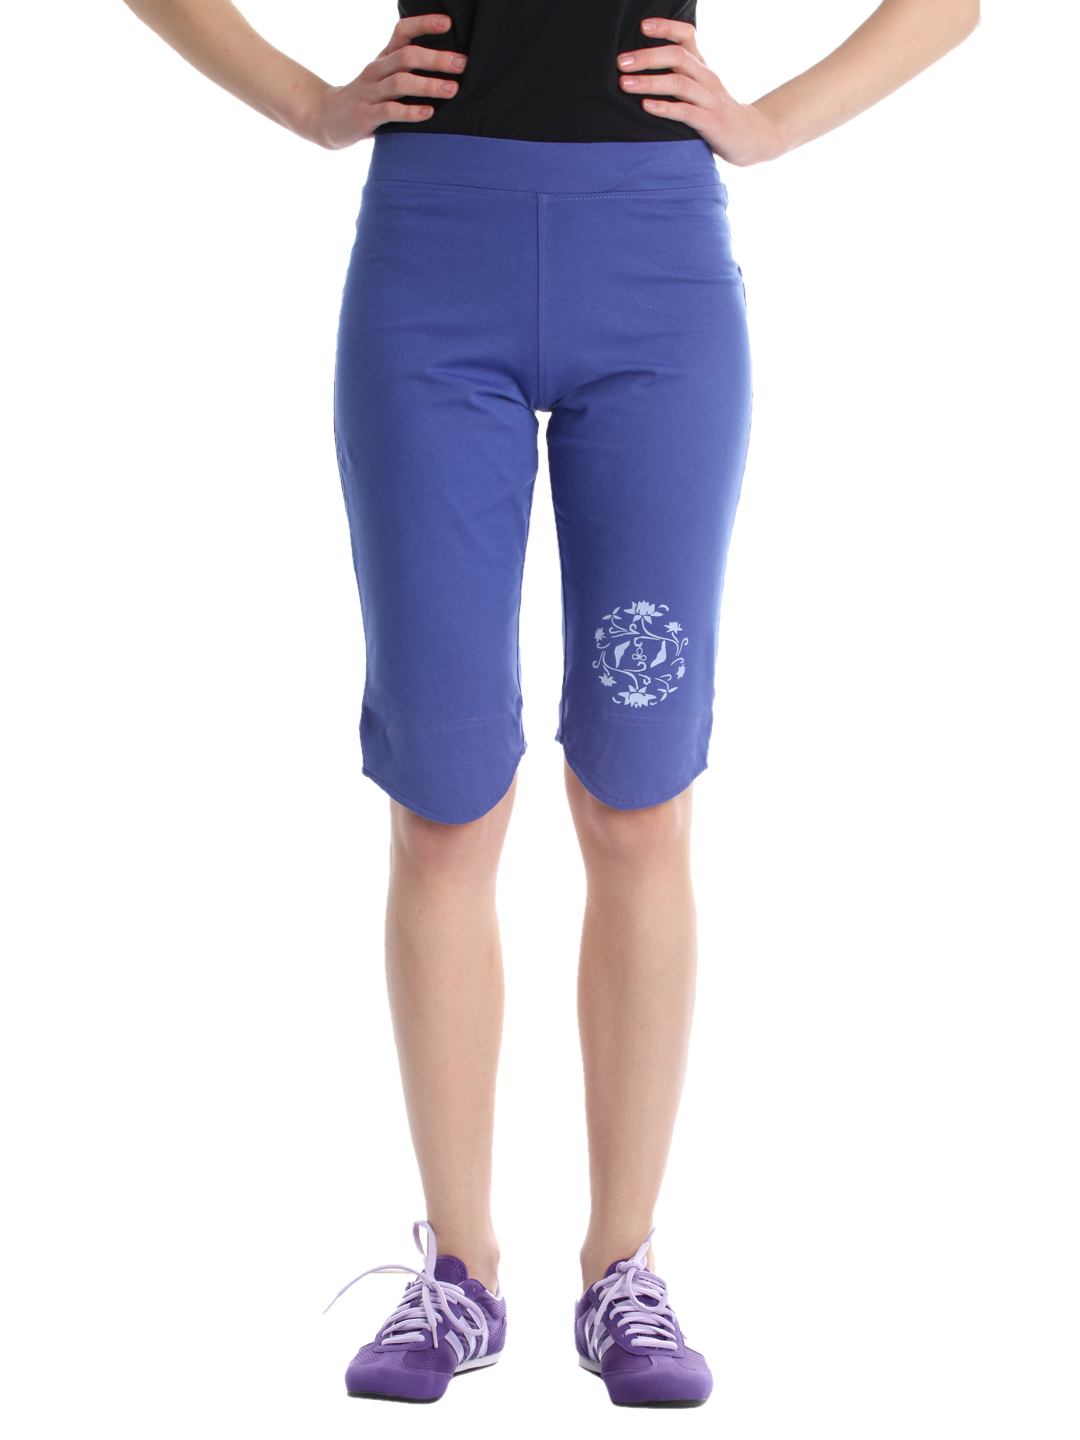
Urban Yoga Women Purple Shorts
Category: Apparel / Bottomwear / Shorts
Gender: Women
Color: Purple
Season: Summer 2012
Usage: Sports